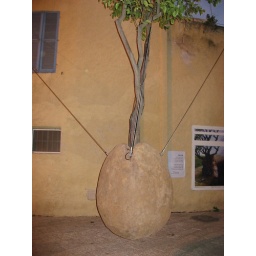
A tree growing in a rock suspended over the ground - there's a description of it in Hebrew visible on the wall